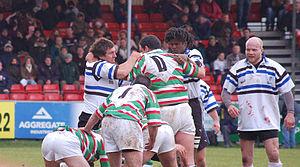
Scène du match amical entre les équipes de Bath et de Leicester de 1996, match qui a eu lieu en 2007.
Martin Osborne Johnson, commandeur de l'Empire britannique, est un joueur de rugby international anglais né le 9 mars 1970 à Solihull. Il évolue au poste de deuxième ligne tant en sélection nationale qu'avec les Leicester Tigers avec qui il effectue la majeure partie de sa carrière en club. Nommé manager du XV de la Rose le 16 avril 2008, il possède le plus grand palmarès du rugby européen en tant que joueur.